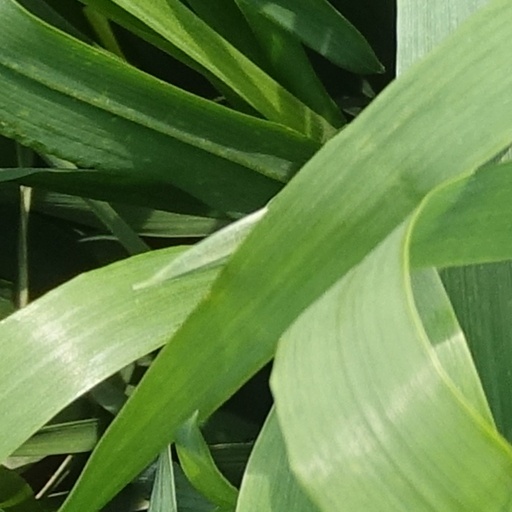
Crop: wheat